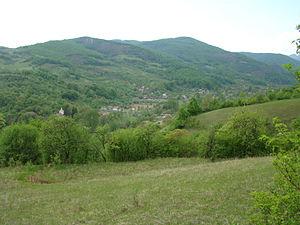
Stremț est une commune du județ d'Alba, Roumanie qui compte 2 418 habitants.